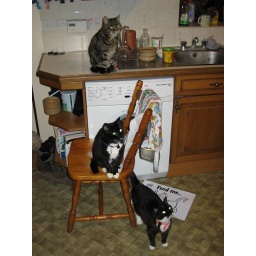
The two black and white used to swarm around your feed like furry sharks at meal time.